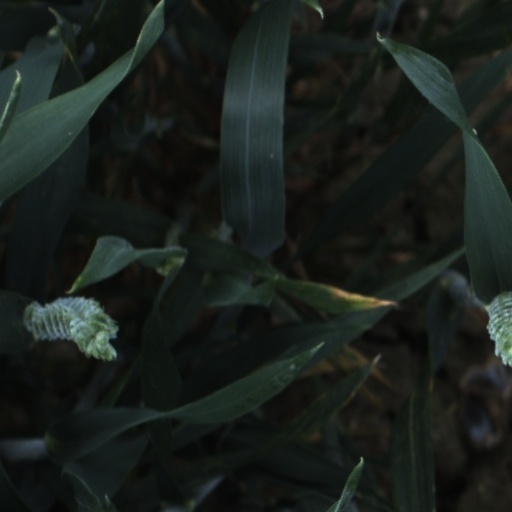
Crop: wheat